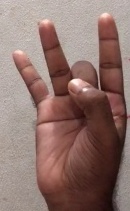
ASL sign: 8